Ithaca (film)

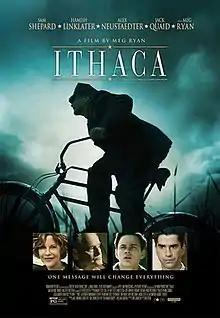
Theatrical release poster

Ithaca is a 2015 American drama film directed by Meg Ryan and written by Erik Jendresen. It is based on the 1943 novel "The Human Comedy" by William Saroyan. The film stars Alex Neustaedter, Jack Quaid, Meg Ryan, Sam Shepard, Hamish Linklater and Tom Hanks. The film was released on September 9, 2016, by Momentum Pictures.